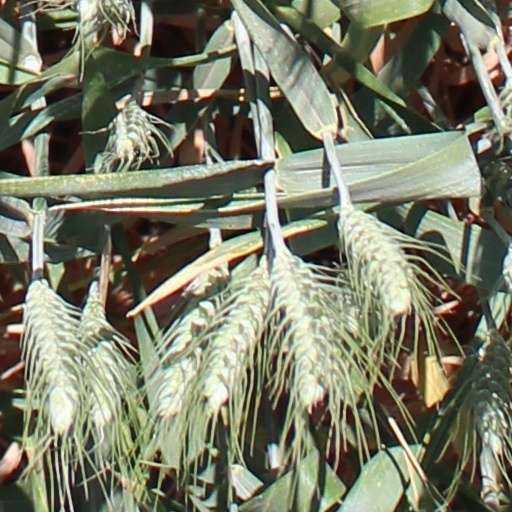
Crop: wheat